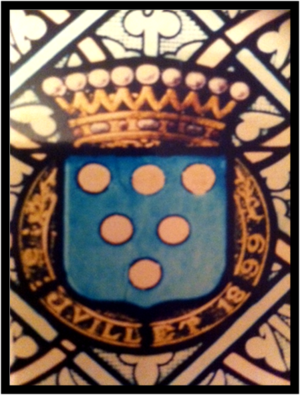
La famille Pabot du Chatelard est une ancienne famille notable française et noble pour certaines branches.